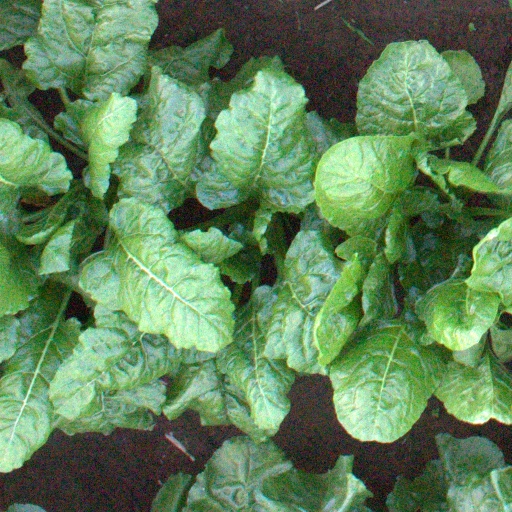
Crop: sugar beet